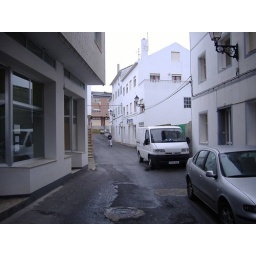
A charming street in San Ciprian. Outside the fish market.